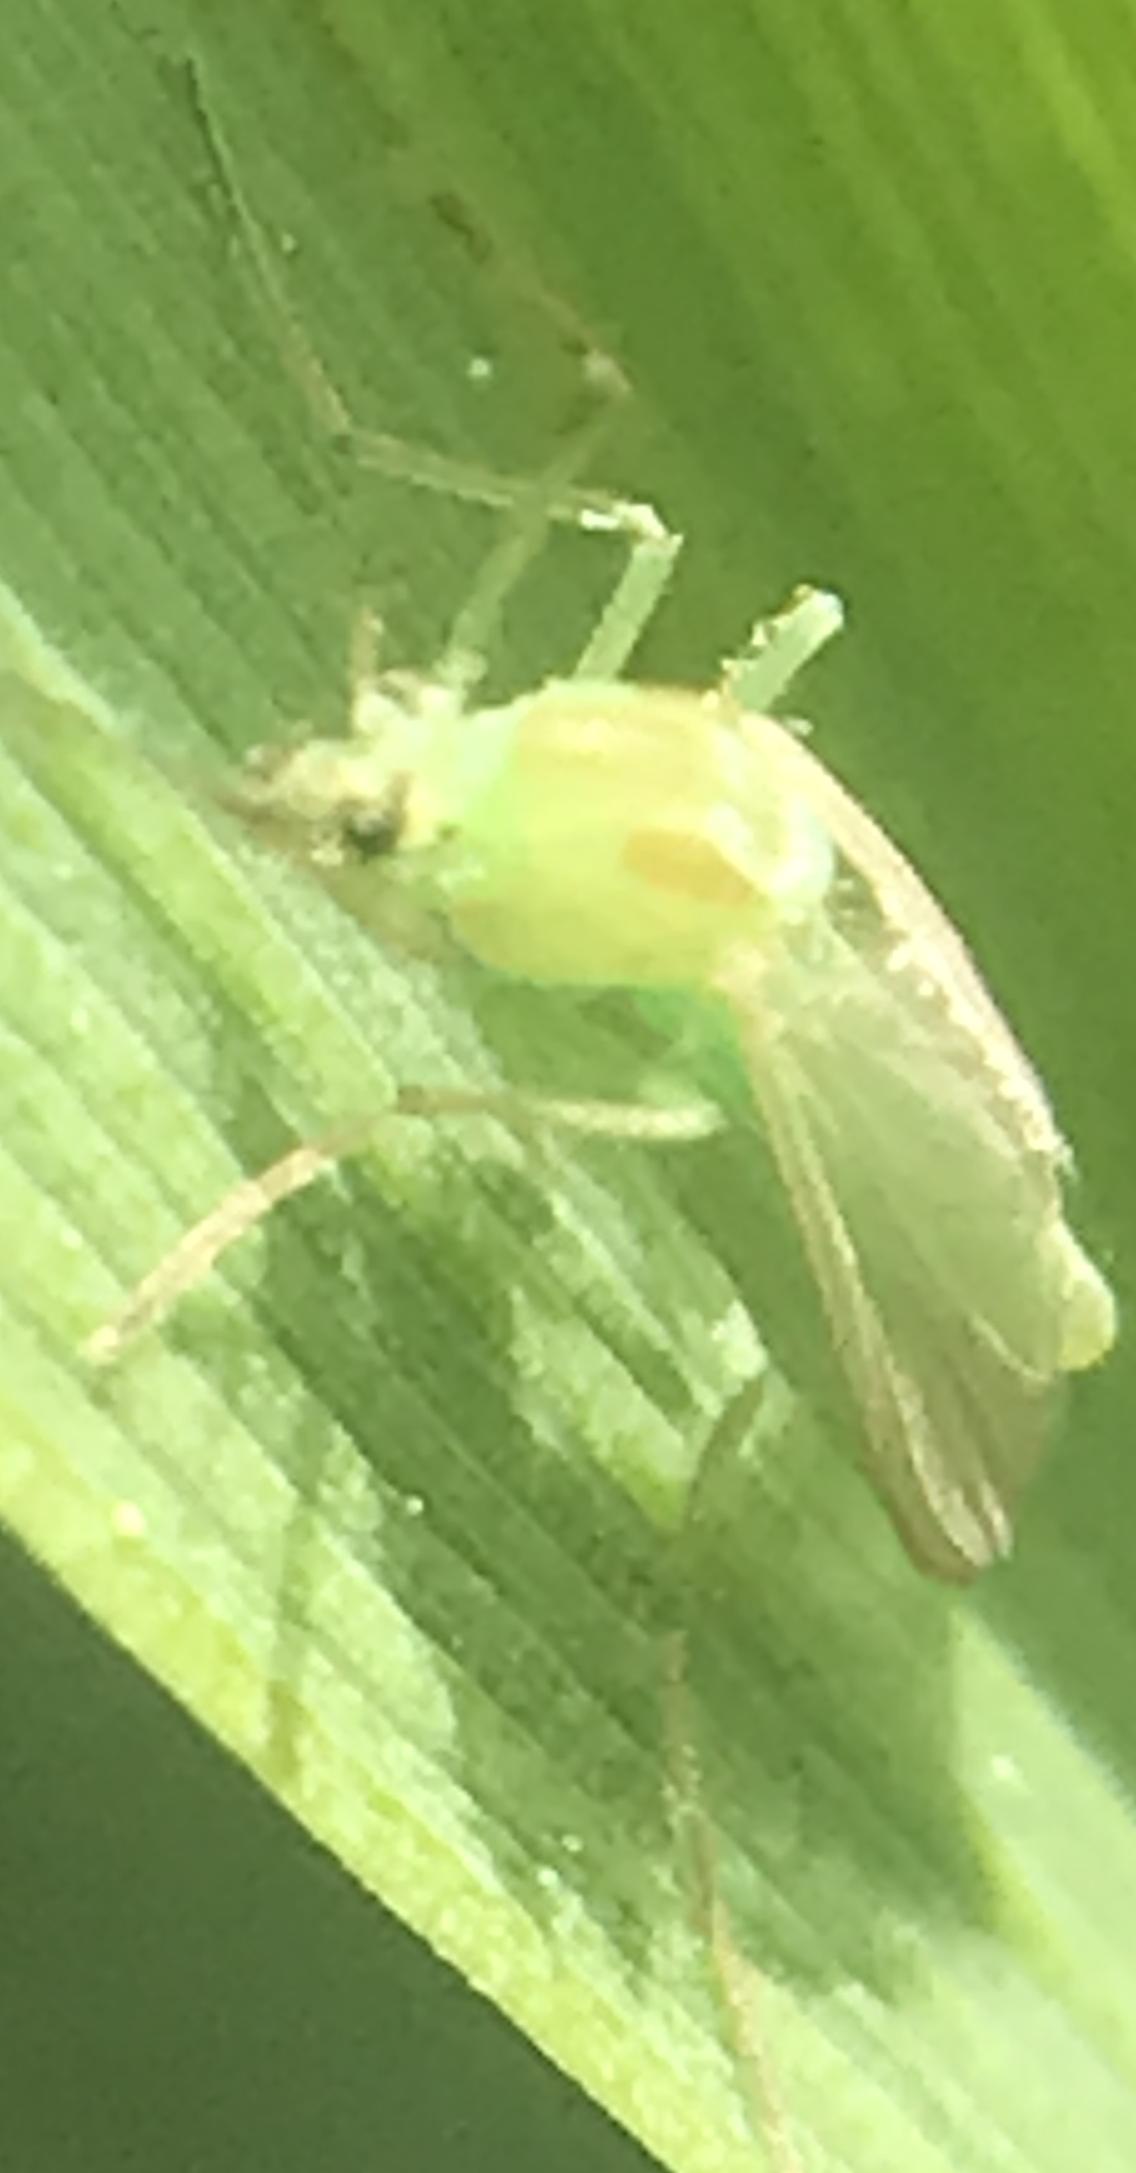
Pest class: occasional_pest